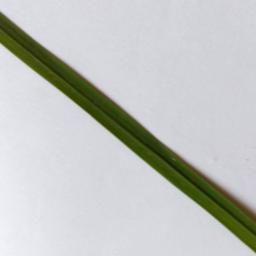
Label: Rice___Healthy